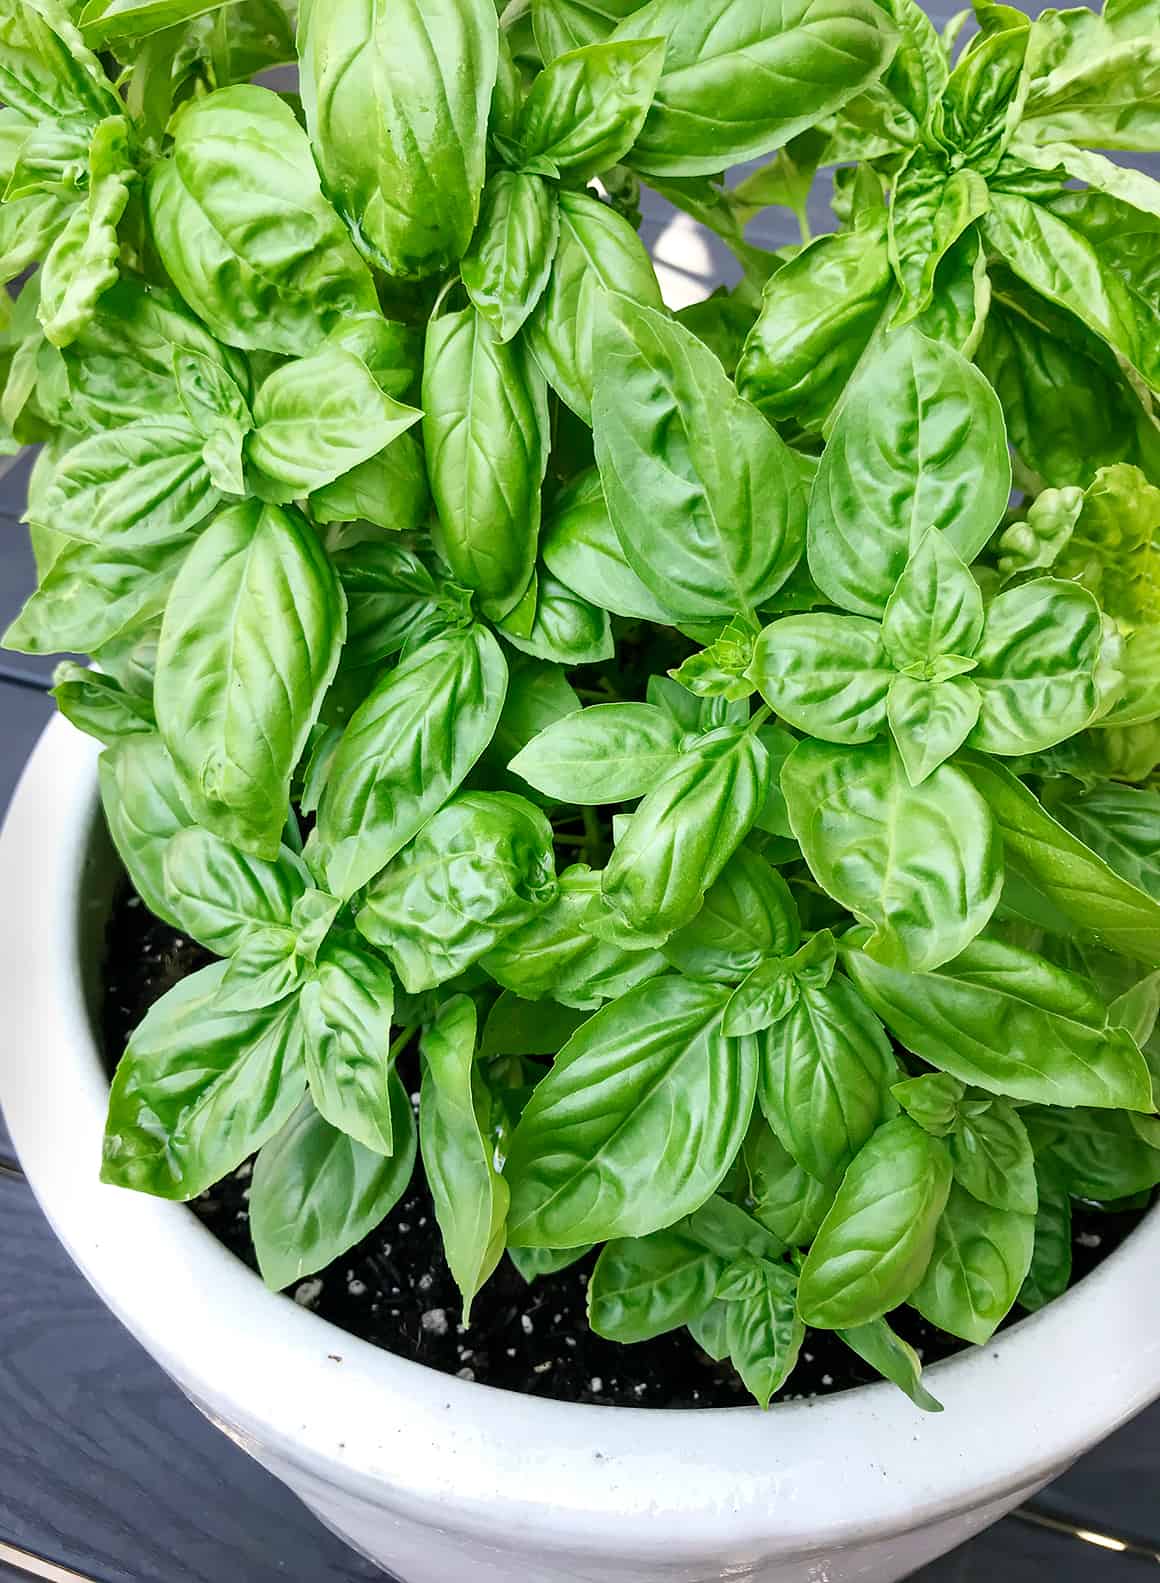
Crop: unknown
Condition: basil